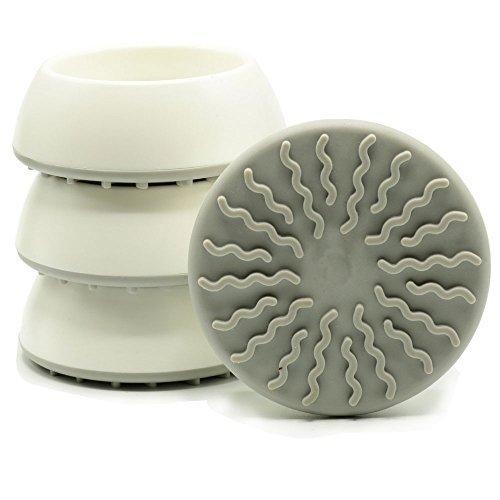
4 Pack Baby Gates Wall Cups, Safety Wall Bumpers Guard Fit for Bottom of Gates, Doorway, Stairs, Baseboard, Work with Dog Pet Child Kid Pressure Mounted Gates White
4 Pack Baby Gates Wall Cups, Safety Wall Bumpers Guard Fit for Bottom of Gates, Doorway, Stairs, Baseboard, Work with Dog Pet Child Kid Pressure Mounted Gates Make more stable and secure for your baby or pet gates. Strong grip to the surface securely without leaving a mark Stop fall down and sliding. Added Additional Stability ​Damage-free for your wall. Preventing wall from scratches No need tools for installation Added Extra Width 4 Pack Baby Gate Wall Cups Protector More colors Choice Now. 4 Pack Baby Gate Wall Protection for Pressure Gates. This 4 pack of pressure gate wall cups protectors from Vmaisi is designed specifically to protect your walls and other home finishes from holes, indentations, scuffs, paint chips, and other damage that can be caused by pressure mounted gates or general pressure rods (curtain rods, shower curtain rods, etc). These wall protection cups work by spreading out the pressure applied to your wall over a wider surface area, diffusing the pressure against the soft rubber-like backing of the wall cups. Why you need vmaisi Wall Protection Cups 1. Keeps your gate more secure With these as added wall cups protector for support the little fart can't pull it down anymore. Keeps the gate more secure and protects the wall! A must have for anyone that has a pressure gate!!!! 2. Fills the little space that you can't do with extensions!! With Wall Cups Protector, they filled the small space and the gate fits just right that the lock works fine now. 3.Highly recommend to protect your walls (and help keep gate in place) These work perfectly. They were easy to put up and they make the baby gate at the bottom of our staircase more secure. We have a toddler who likes to pull on the baby gate and it used to slowly slide and need to be adjusted fairly often. We haven't had that issue since getting these wall protection cups. 4. Great wall cups for shower rod/baby gates This is really an awesome pressure wall cups protectors. It work for baby/pet gates, also work well for shower rods. Compare: Leave mark on the wall by Other Competitors VS Wall Damage-Free by VMAISI Wall cups Protectors Fit for All Pressure Mounted Gates 4 Pack Wall Protection cups fit for all pressure mounted Gates. Tested with pressure mounted gates for most brands. Works with other brands and models as well Diameter: 2.36 x 2.36 x 0.79 (inch) Easy Installation without Tool, Make Gate More Sturdy vmaisi baby gates wall cups work for all pressure baby gates and fit for most place, such as doorway, baseboard, stair etc... Complete 4 Pack Wall Cups for One Baby Gate. Fit for Baseboard, Doorway, Bottom of Gates Complete 4 pack wall cups for one gates, small size design fit for all place including baseboard, doorway, bottom of gates etc. Fit for top of gates and baseboard. Most work places including: Doorway Door Frame Wide Hallway Stair Bannister Baseboard Extra-wide Staircase ​Backyard Small size design 2.36 inches fit for bottom of gates and baseboard Product Features WALL DAMAGE-FREEBaby Gate Wall Cups Protector: Wall protection Guard pads is distributed over a larger area. They designed to protect your walls, doors and stairways when baby or pet gates are mounted. Best replacement parts SIMPLE INSTALLATIONBaby Gates Wall Cups for pressure gates are extremely easy to install and remove. No tools required for installation. Only need to place the child safety gate wall cups between the pressure screws and the wall with your hands. The baby gate wall caps keep stable in place until you want to remove safety gates. No screws are required, they will not leave marks also. Our wall protection cup for pressure gate will give you much more peace of mind the usage. STABLE AND NON-SLIPBaby Gate Wall Guard Make your Baby gates More Stable and do not failing over. Protection: Protect your walls, no Holes, fit with your baby gates, pet gates, dog gates MULTI-APPLICATION Baby Gate Parts Replacement Fit for all pressure Gates, including baby gates, pet gates, Walk through Extra Wide, Tall Safety Children Proof Gates With Door, Work with threaded Spindle Rods together [ CIRCULAR WALL CUPS ] Please make sure you have purchased pressure gates for the wall cup, and Check doorway or baseboard can fit the wall cup. (Wall cups size: 2.35x2.35 inches)
Brand: vmaisi
Category: Baby & Toddler > Baby Safety > Baby & Pet Gate Accessories > Wall Cups